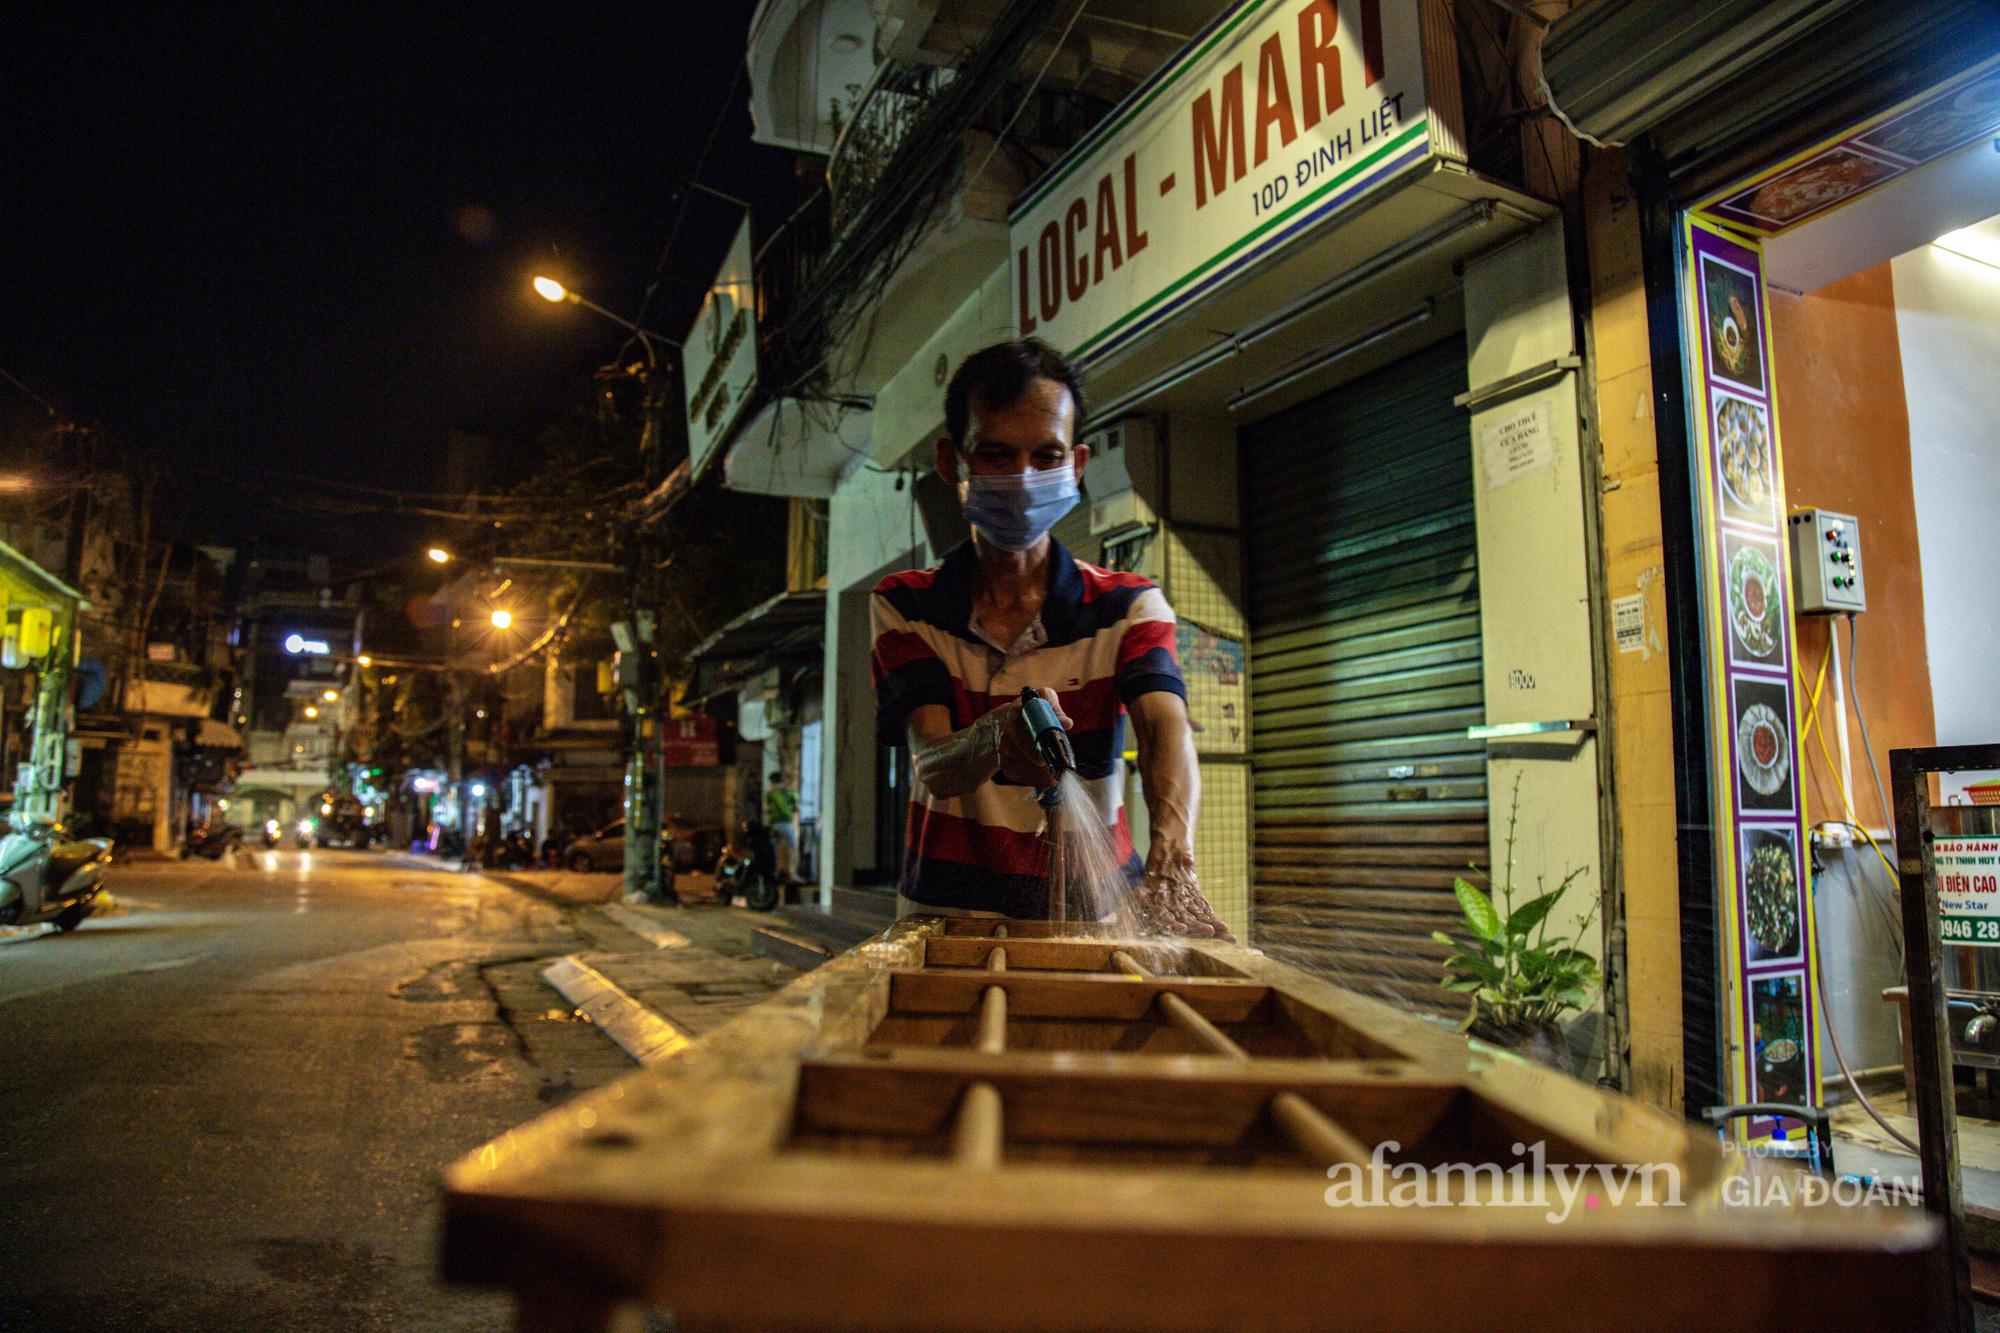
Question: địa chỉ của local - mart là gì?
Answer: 100 đinh việt